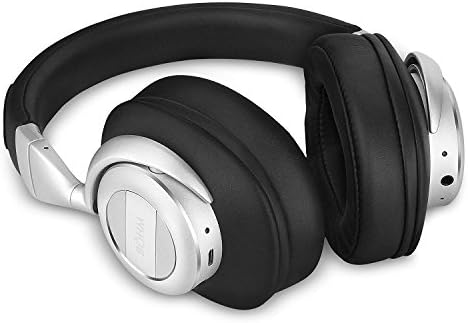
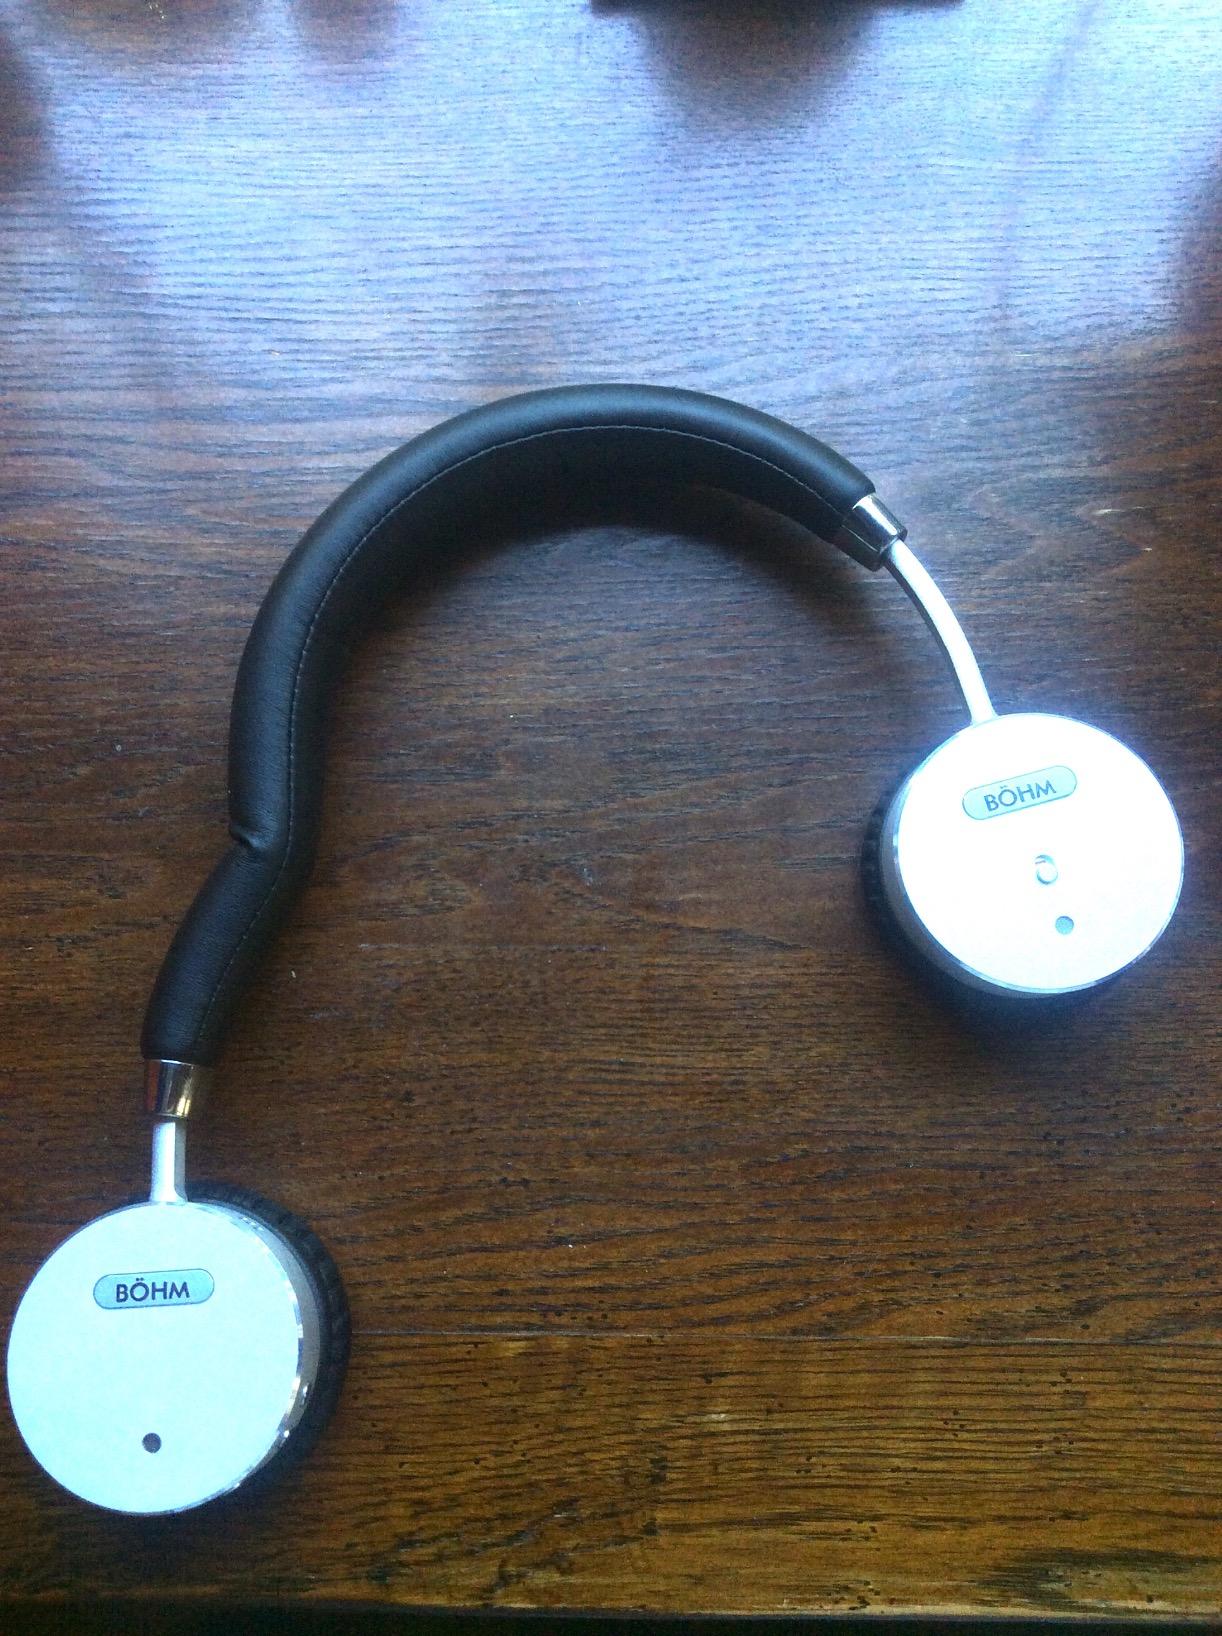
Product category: headphones
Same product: no